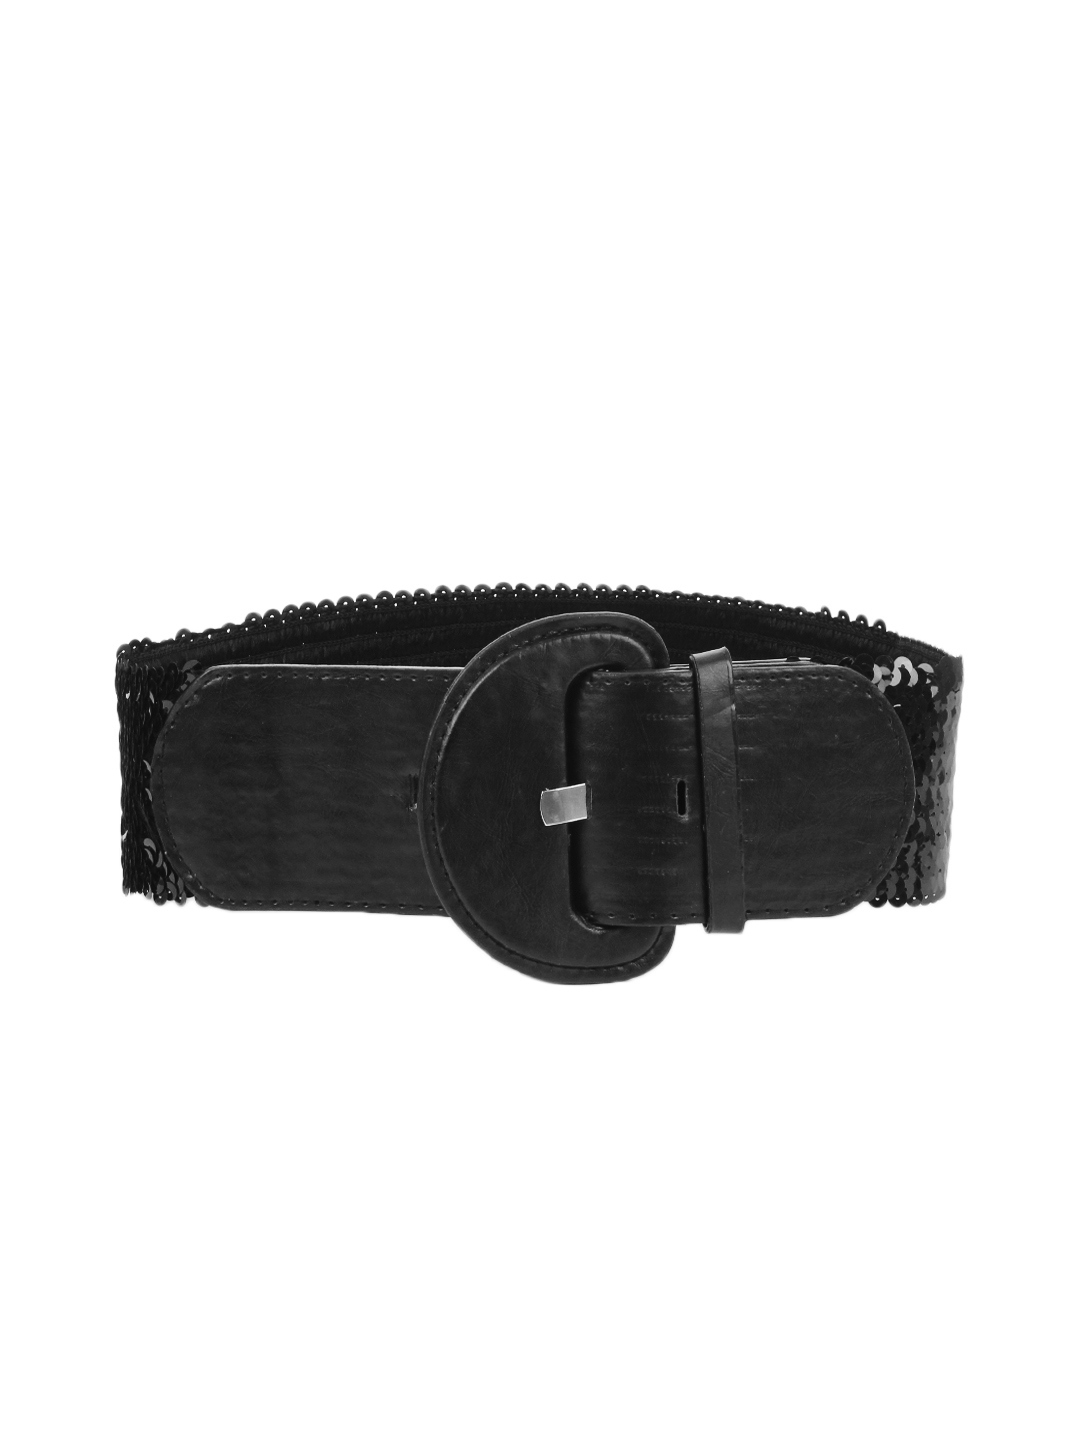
Stoln Women Black Belt
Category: Accessories / Belts / Belts
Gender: Women
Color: Black
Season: Summer 2012
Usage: Casual